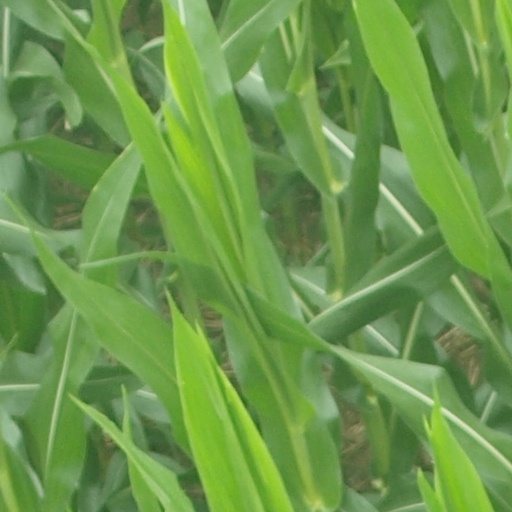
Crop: maize; corn